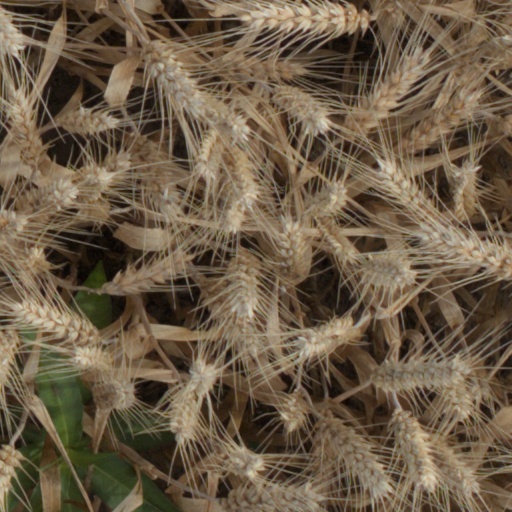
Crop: wheat